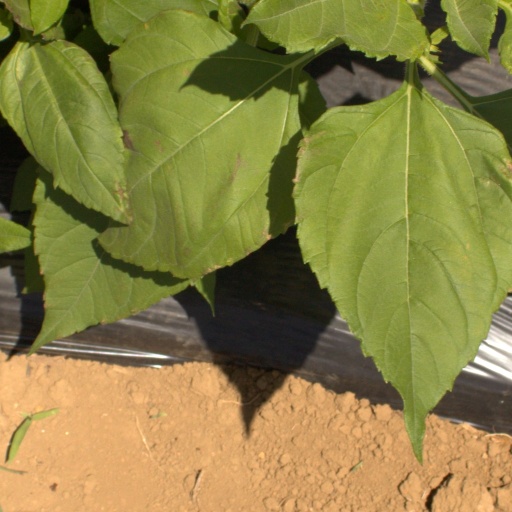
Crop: Jerusalem artichoke